Rod Nash Racing

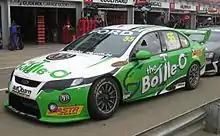
Paul Dumbrell at the 2010 Clipsal 500.

Rod Nash Racing is a Supercars Championship racing entity, owned by Rod Nash. Nash co-owns Tickford Racing and since 2018, Rod Nash Racing has run under the Tickford name.